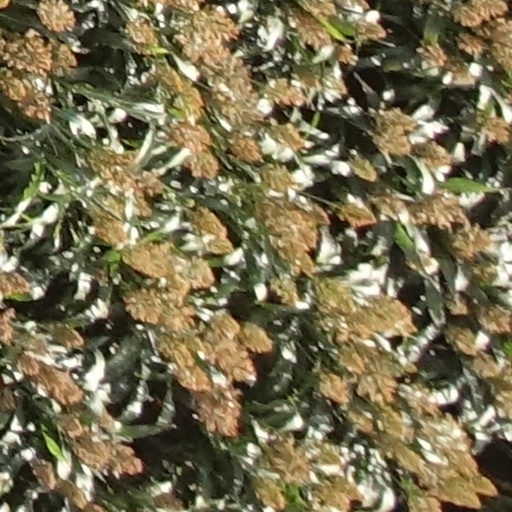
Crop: sorghum